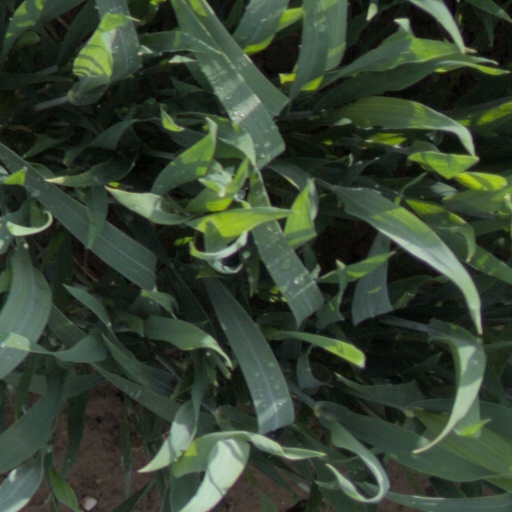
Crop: wheat